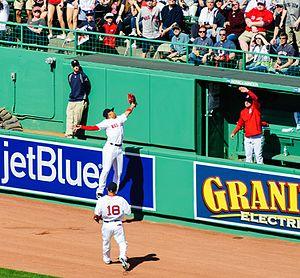
Markus Lynn « Mookie » Betts est un joueur de champ extérieur des Dodgers de Los Angeles de la Ligue majeure de baseball.